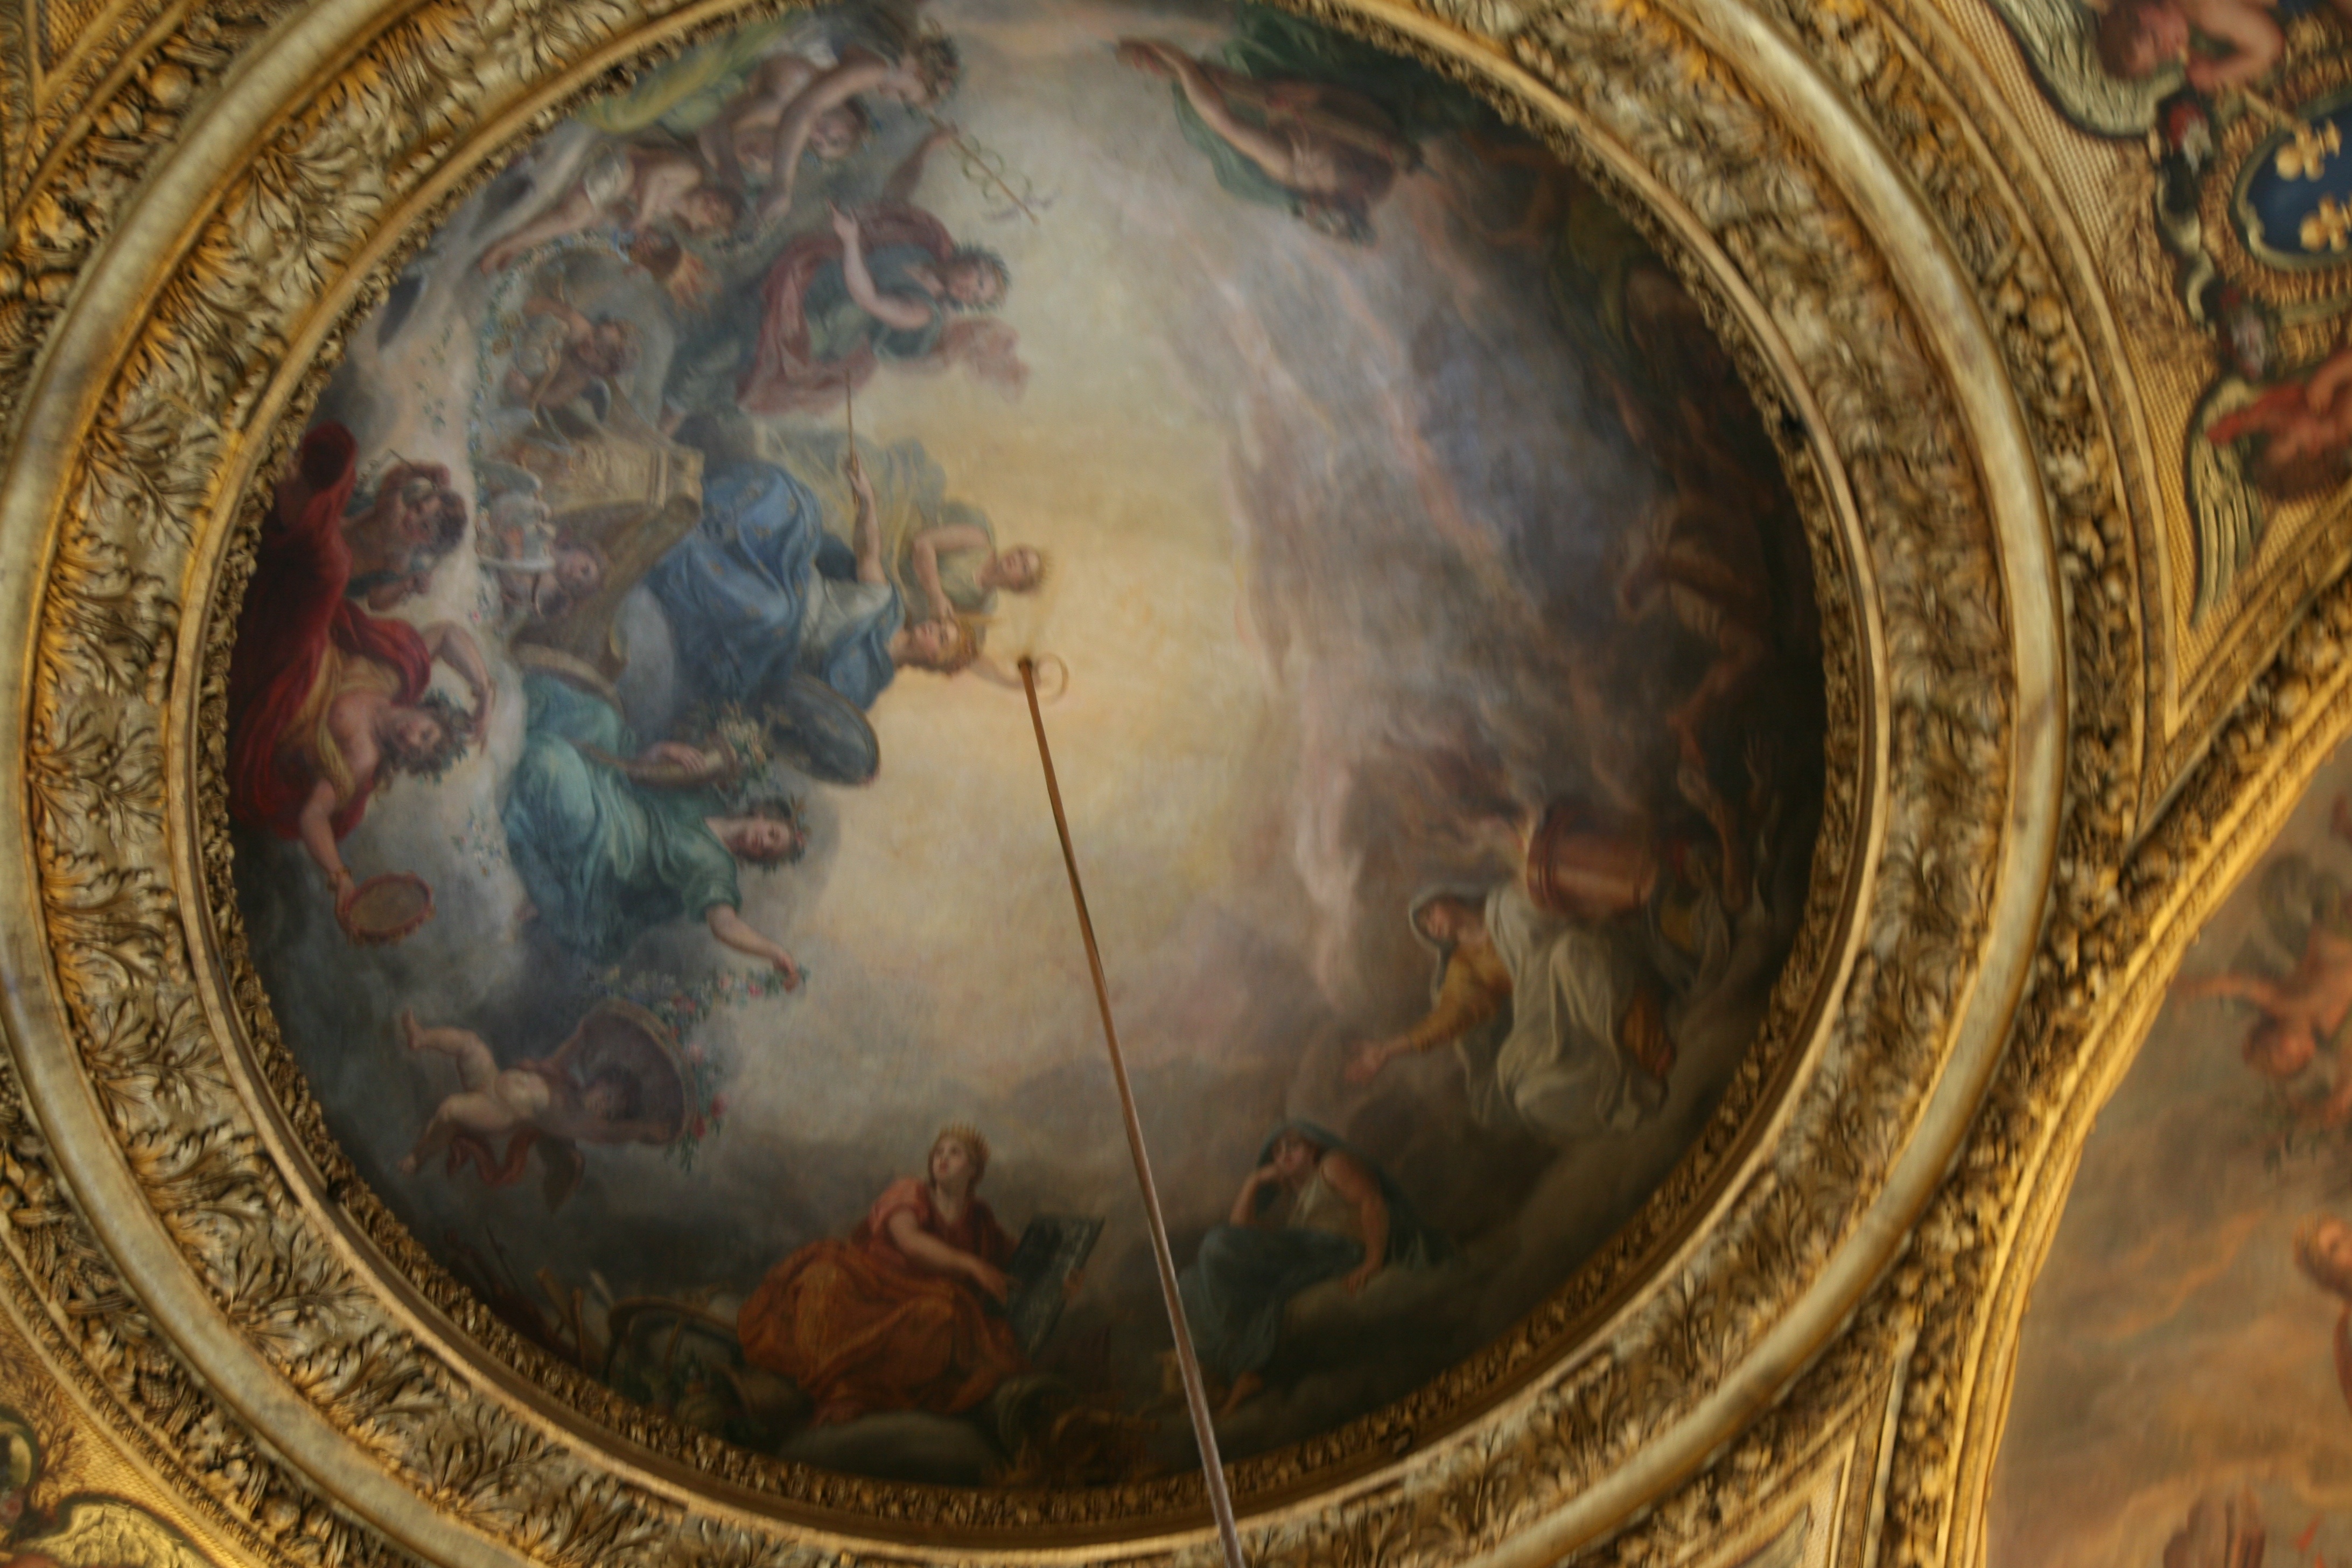
palace, france, cathedral, baptistery, palacio, basilica, dome, versailles, schloss, kastellvanversailles, hallofmirrors, palaceofversailles, palaciodeversalles, versalles, yvelines, kastell, galeriedesglaces, spiegelsaal, schlossversailles, chateaudeversailles, ancient rome, ancient history